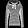
Label: Pullover